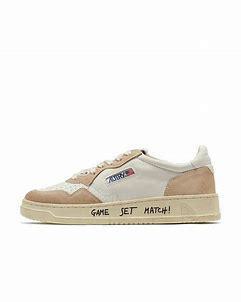
Brand: Autry
Model: Action Shoes Autry Action Medalist 1